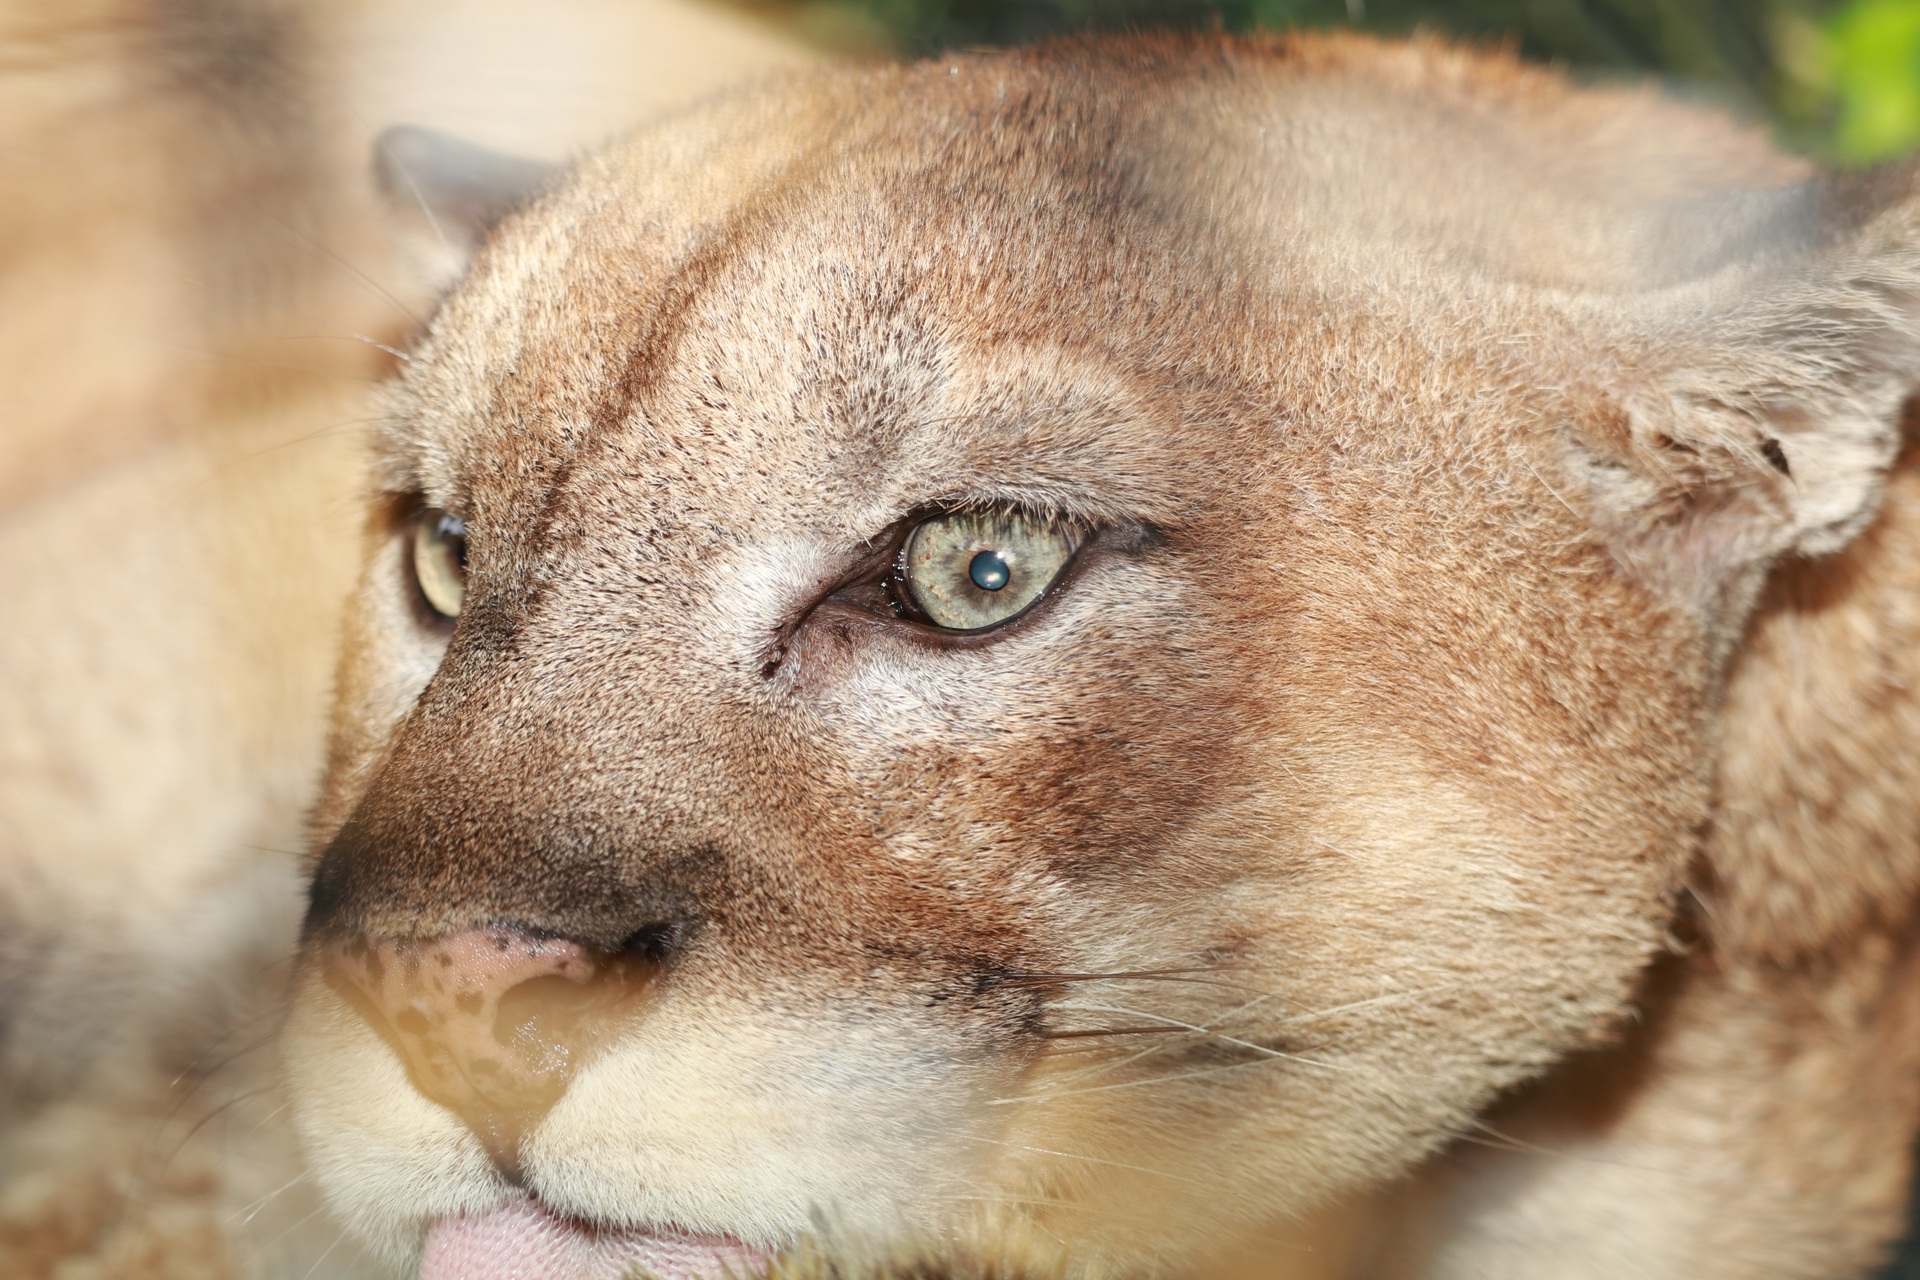
nature, animal, wildlife, wild, zoo, portrait, jungle, cat, mammal, fauna, lion, close up, face, nose, whiskers, snout, head, vertebrate, cougar, puma, small to medium sized cats, cat like mammal, dog breed group